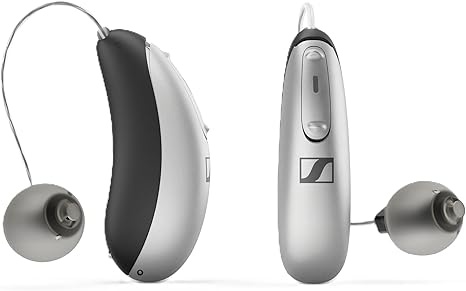
Sennheisser All-Day Clear OTC Hearing Aids (ADC1)
Experience clear and all-day hearing with Sennheisser All-Day Clear OTC Hearing Aids (ADC1). Designed by experts, they provide a comfortable fit and powerful sound amplification, improving your overall hearing experience. Say goodbye to straining to hear and enjoy a clear and natural listening experience.
Brand: Skid City
Category: Health & Beauty > Health Care > Hearing Aids > Body-Worn Hearing Aids